Dieu et mon droit

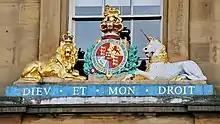
on the Newcastle upon Tyne Customs House (1766)

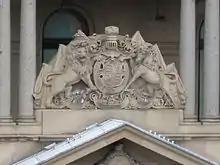

Versions of the Coat of Arms, with the motto, are used by various newspapers, including Melbourne's "The Age" in Australia, Christchurch's "The Press" in New Zealand, the UK's "Daily Mail", and Canada's Victoria Times Colonist. It is also used in Hardwick Hall in England on the fireplace of The High Great Chamber, also known as the Presence Chamber, though there it reads , God is my right. instead creating an additional 'ES' monogram. The extra E and S are a superimposition on the original E. This was added at a later date after the original writing was put up; to deface the Royal Arms would have been very dangerous, hence it was added later.